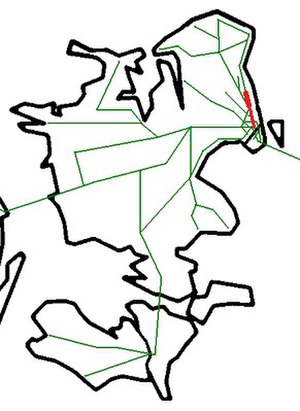
Klampenborgbanen
Klampenborgbanen mellem København og Klampenborg.
Klampenborgbanen er en jernbane mellem Hellerup og Klampenborg. Banen er den korteste af de seks radiale S-baner i København. Den løber parallelt med Kystbanen og betjener både boligområderne i det østlige Gentofte og populære udflugtsmål som Charlottenlund Slot, Bellevue Strand, Dyrehavsbakken og Jægersborg Dyrehave.